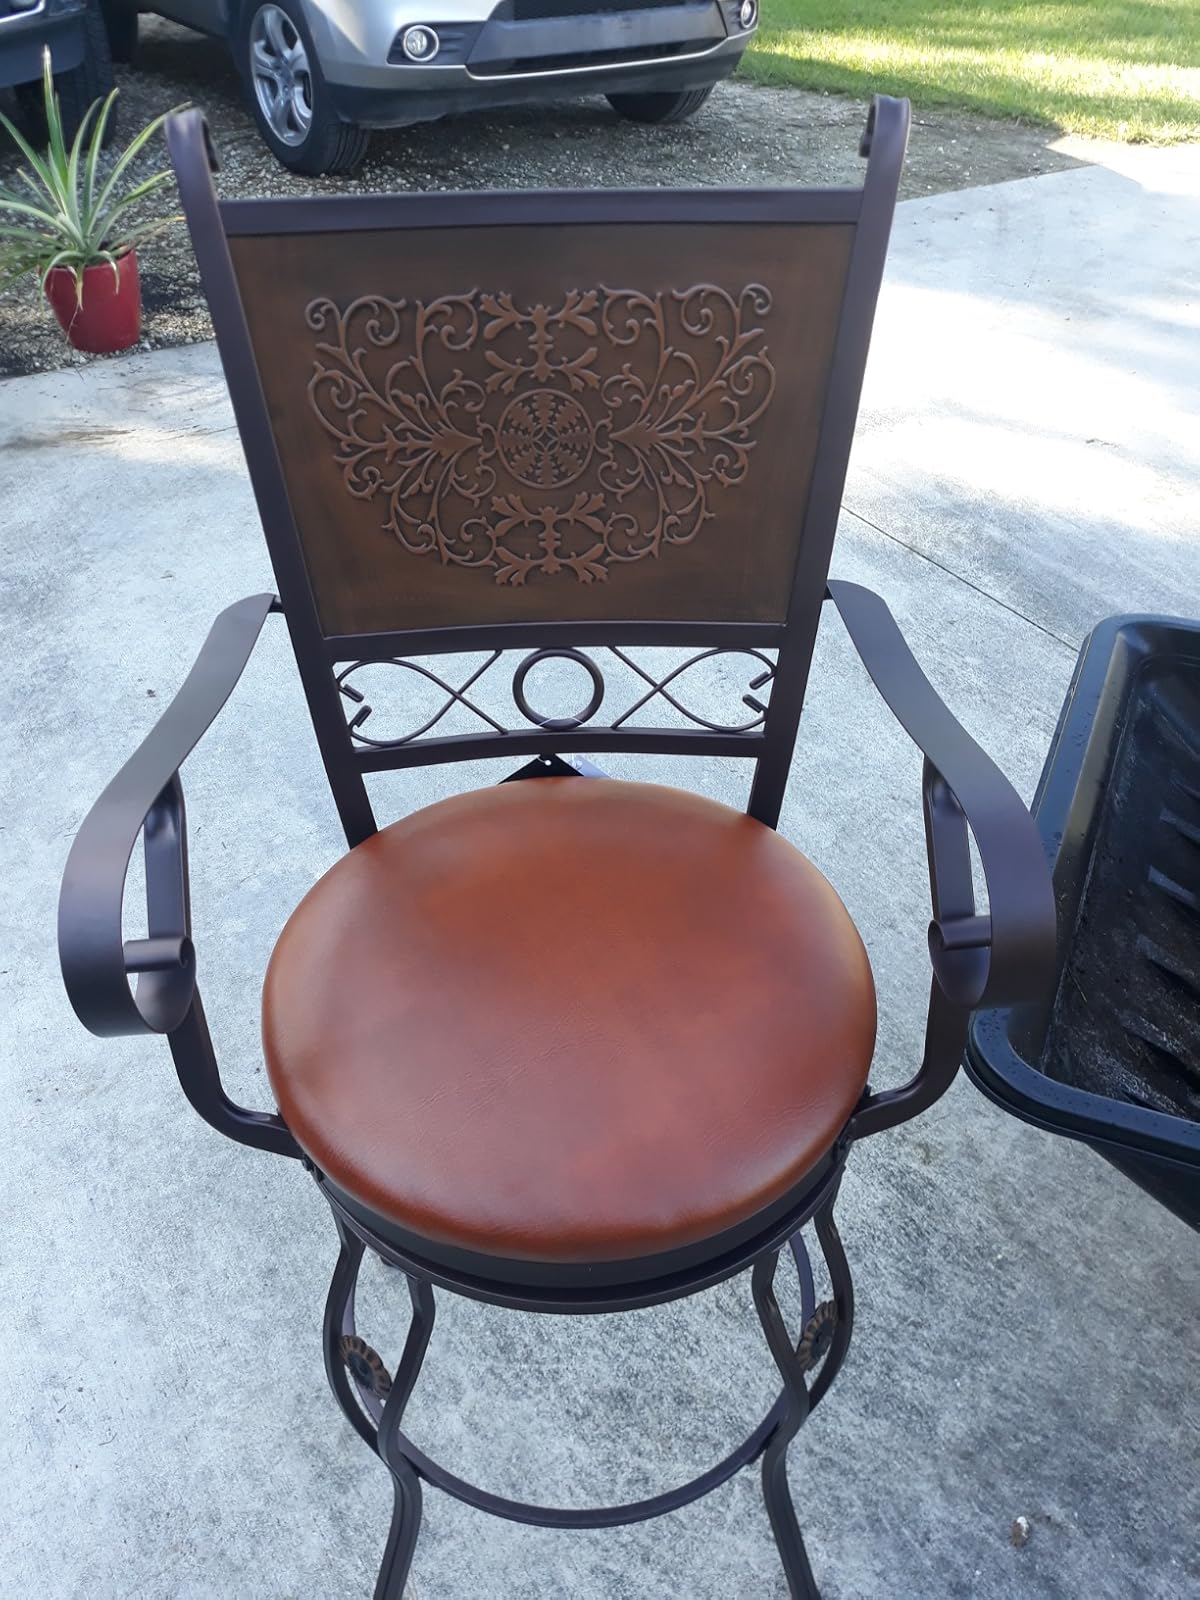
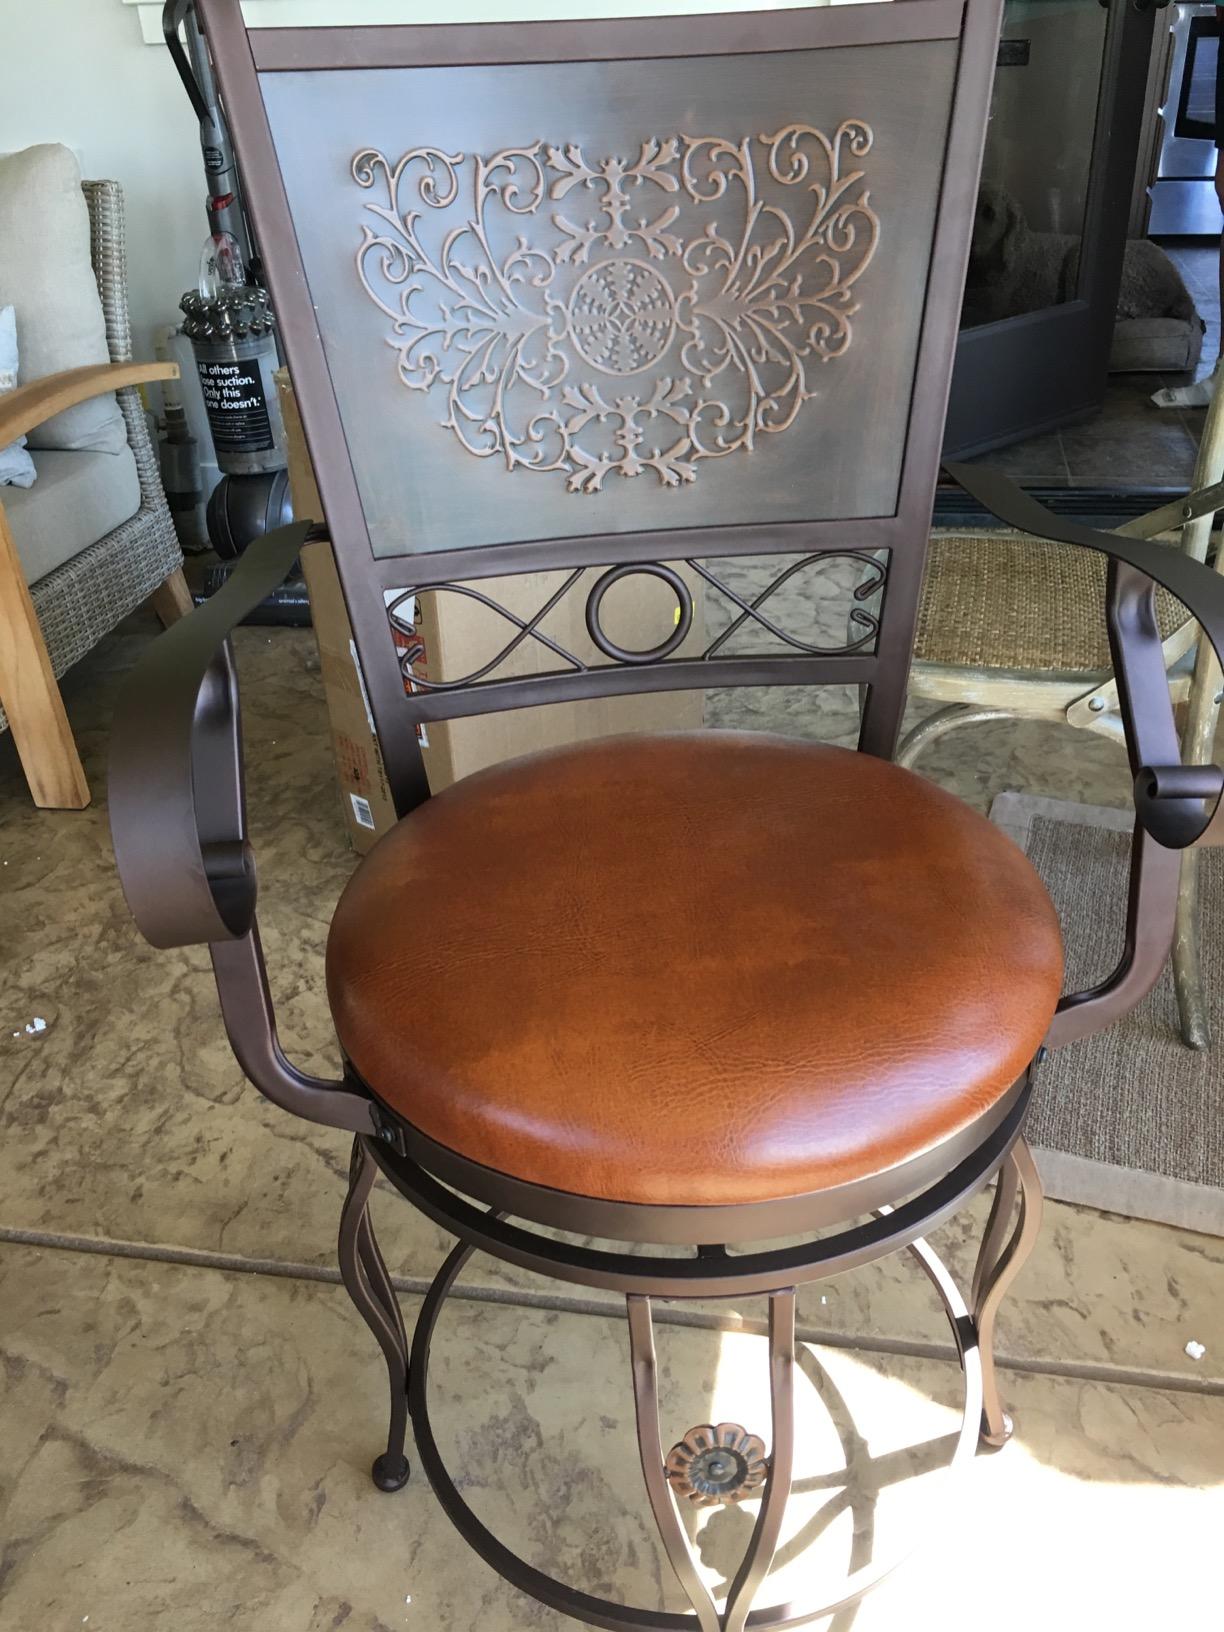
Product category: stool
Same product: yes